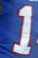
Number: 1